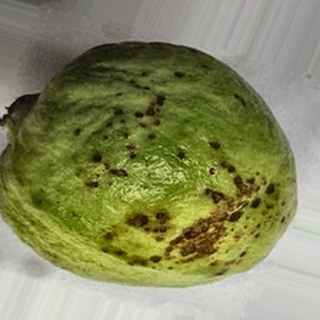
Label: guava_anthracnose